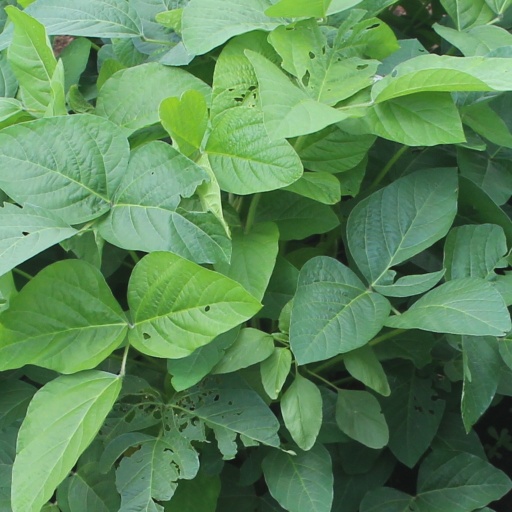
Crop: soybean